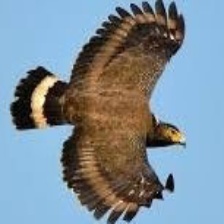
Species: CRESTED SERPENT EAGLE
Scientific name: SPILORNIS CHEELA